Nanjing West railway station

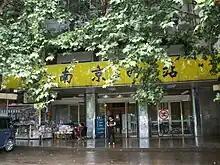

Nanjing West railway station is a railway station in Nanjing, China. Originally named Nanjing railway station, it was first opened in 1908. as the end point of the Shanghai–Nanjing Railway (a section of the Beijing–Shanghai Railway).